Dangun Feveron

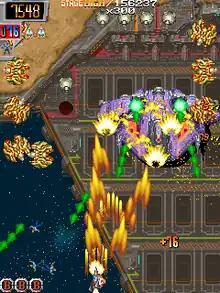
The player destroying waves of enemies

"Dangun Feveron" is a vertical-scrolling shooter video game. Its plot involves an organization named the Great Gracce attempting to seize control of Earth as part of its plan to conquer the entire universe. The residents of a nearby planet named Fever are alerted of this, and deploy a group of starfighters to destroy the Great Gracce and its leader before they take Earth and its population captive.